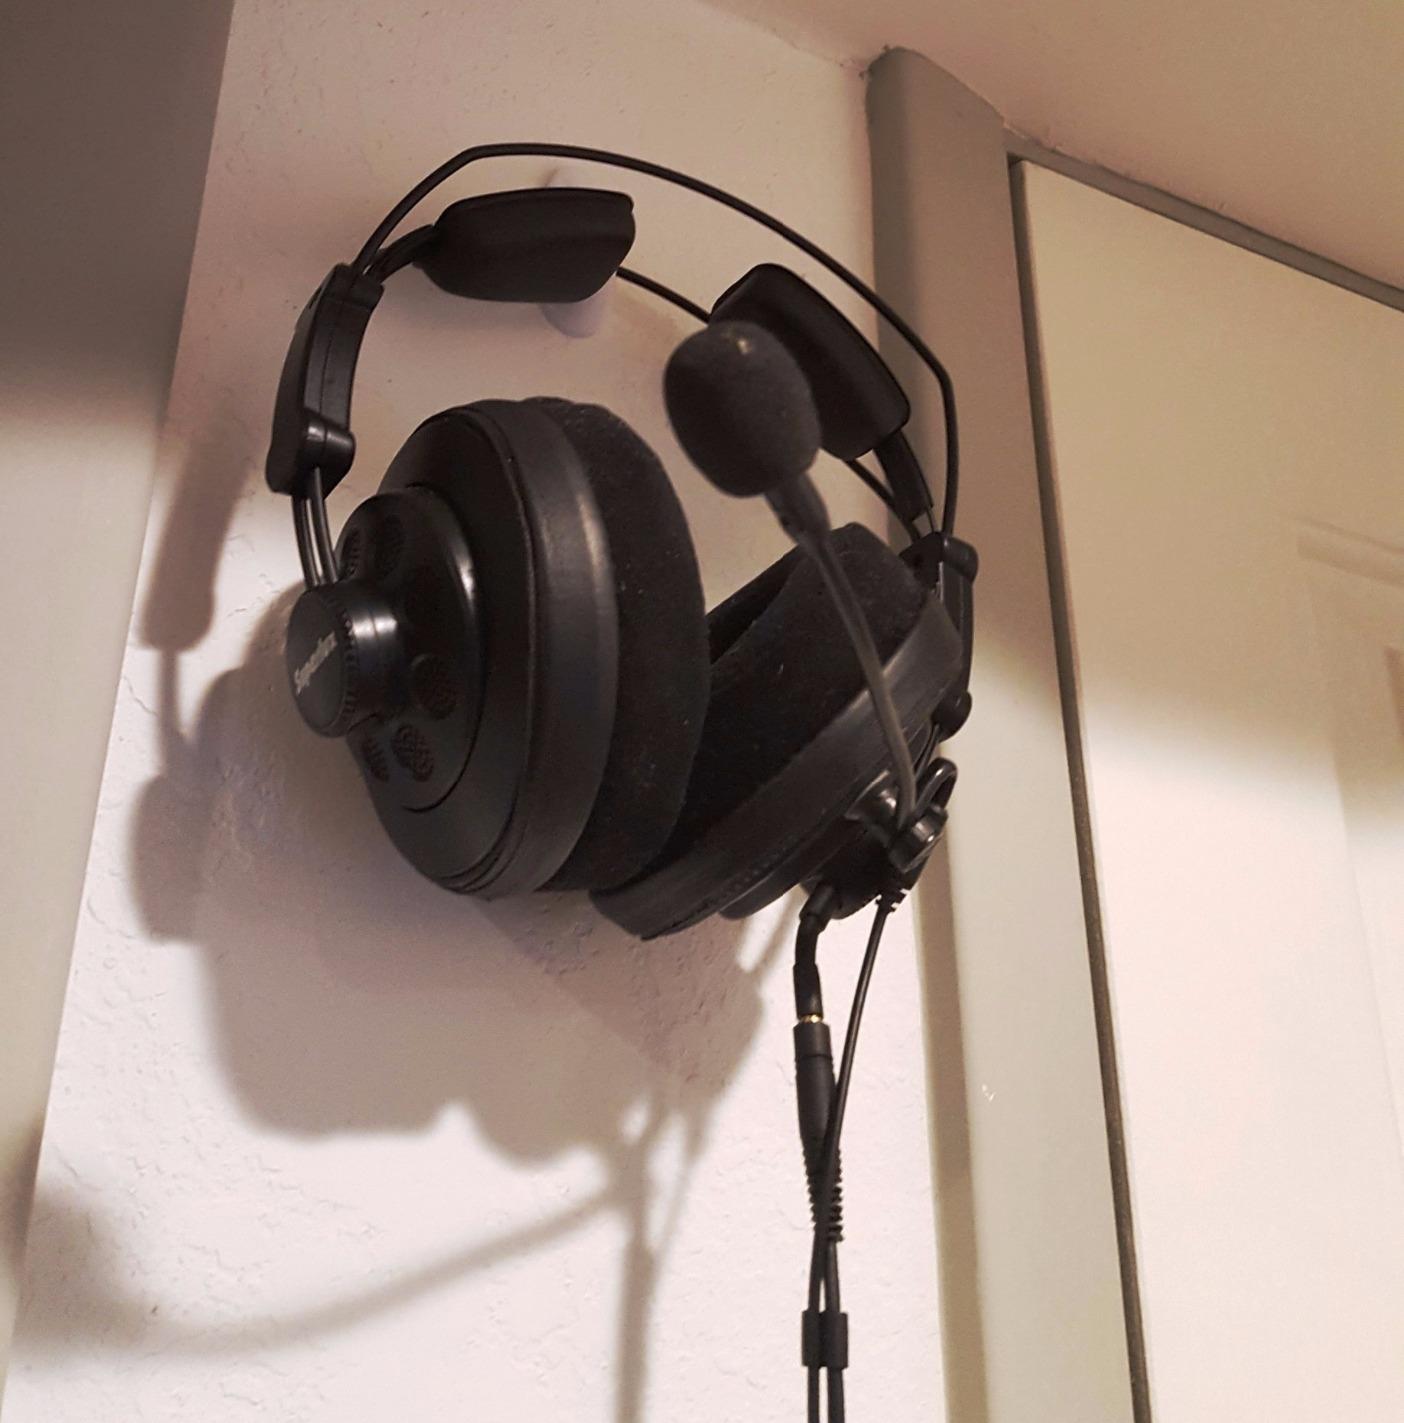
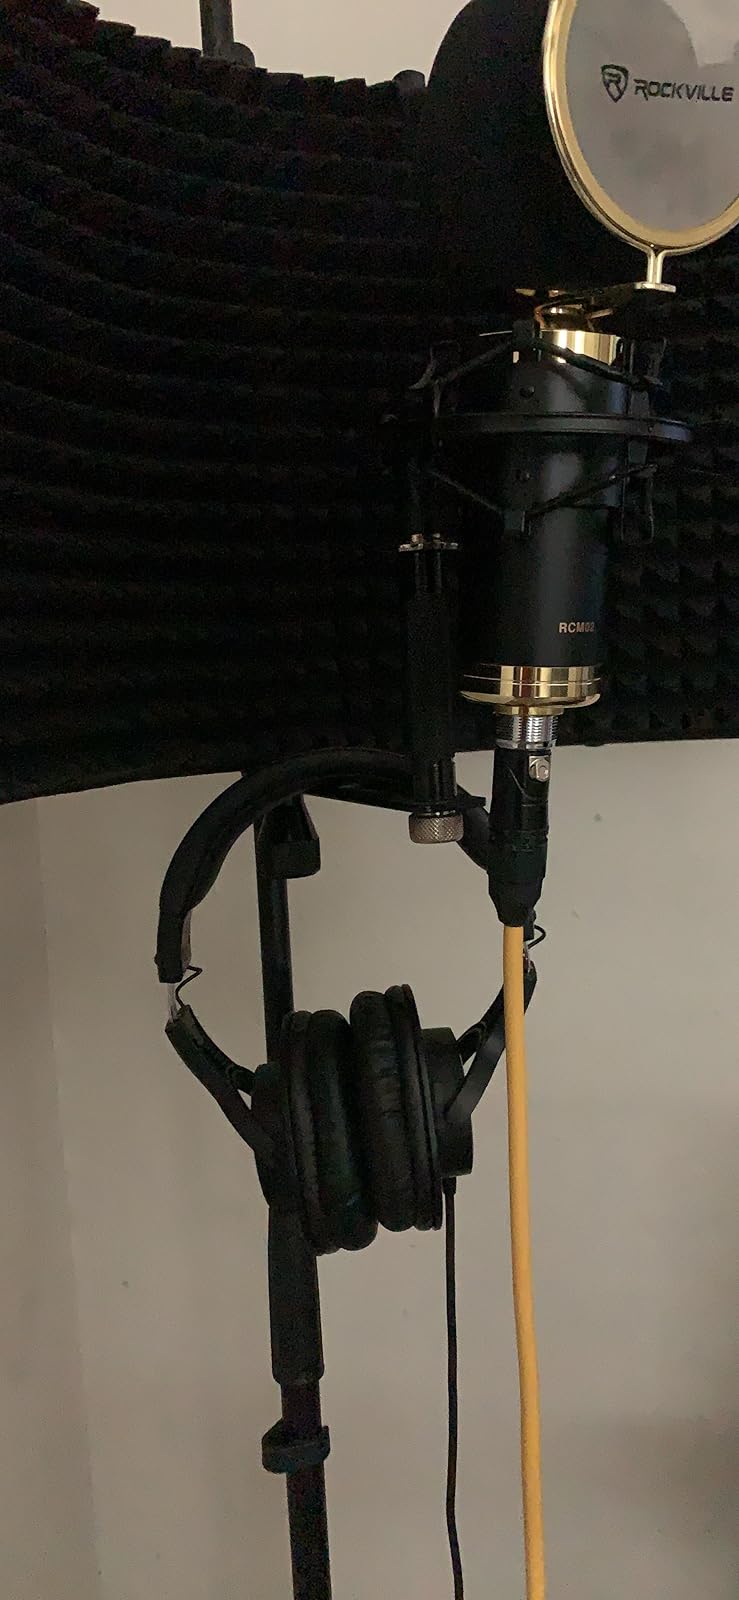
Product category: headphones
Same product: no